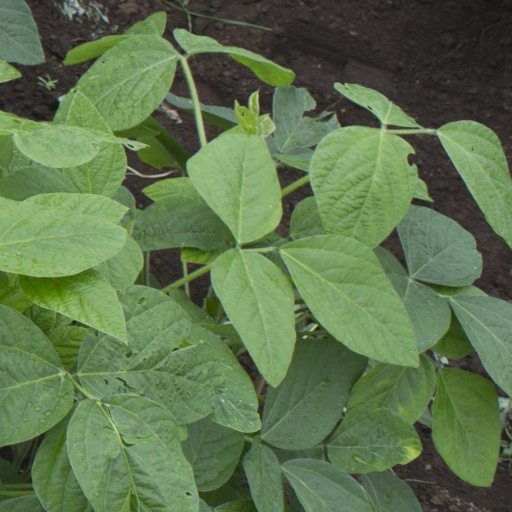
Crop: soybean